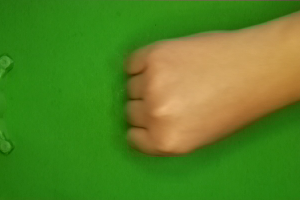
Label: rock